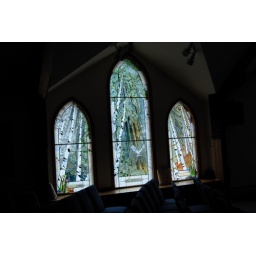
Stained glass windows in a church at Redstone, CO 7/08